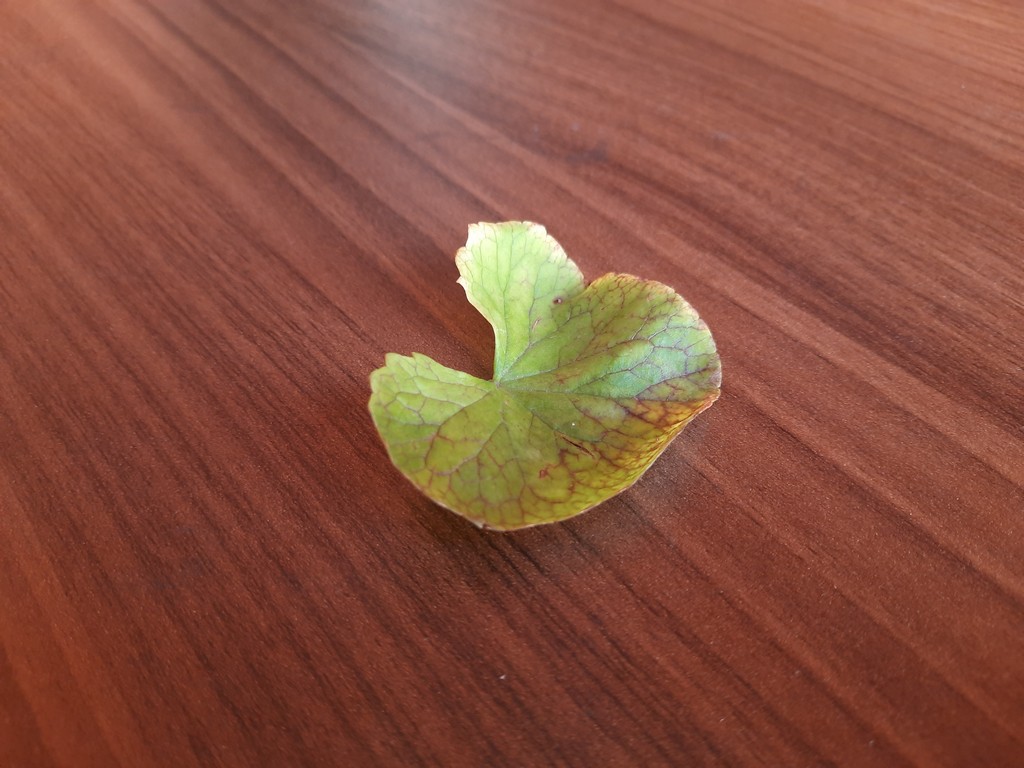
Label: Unhealthy